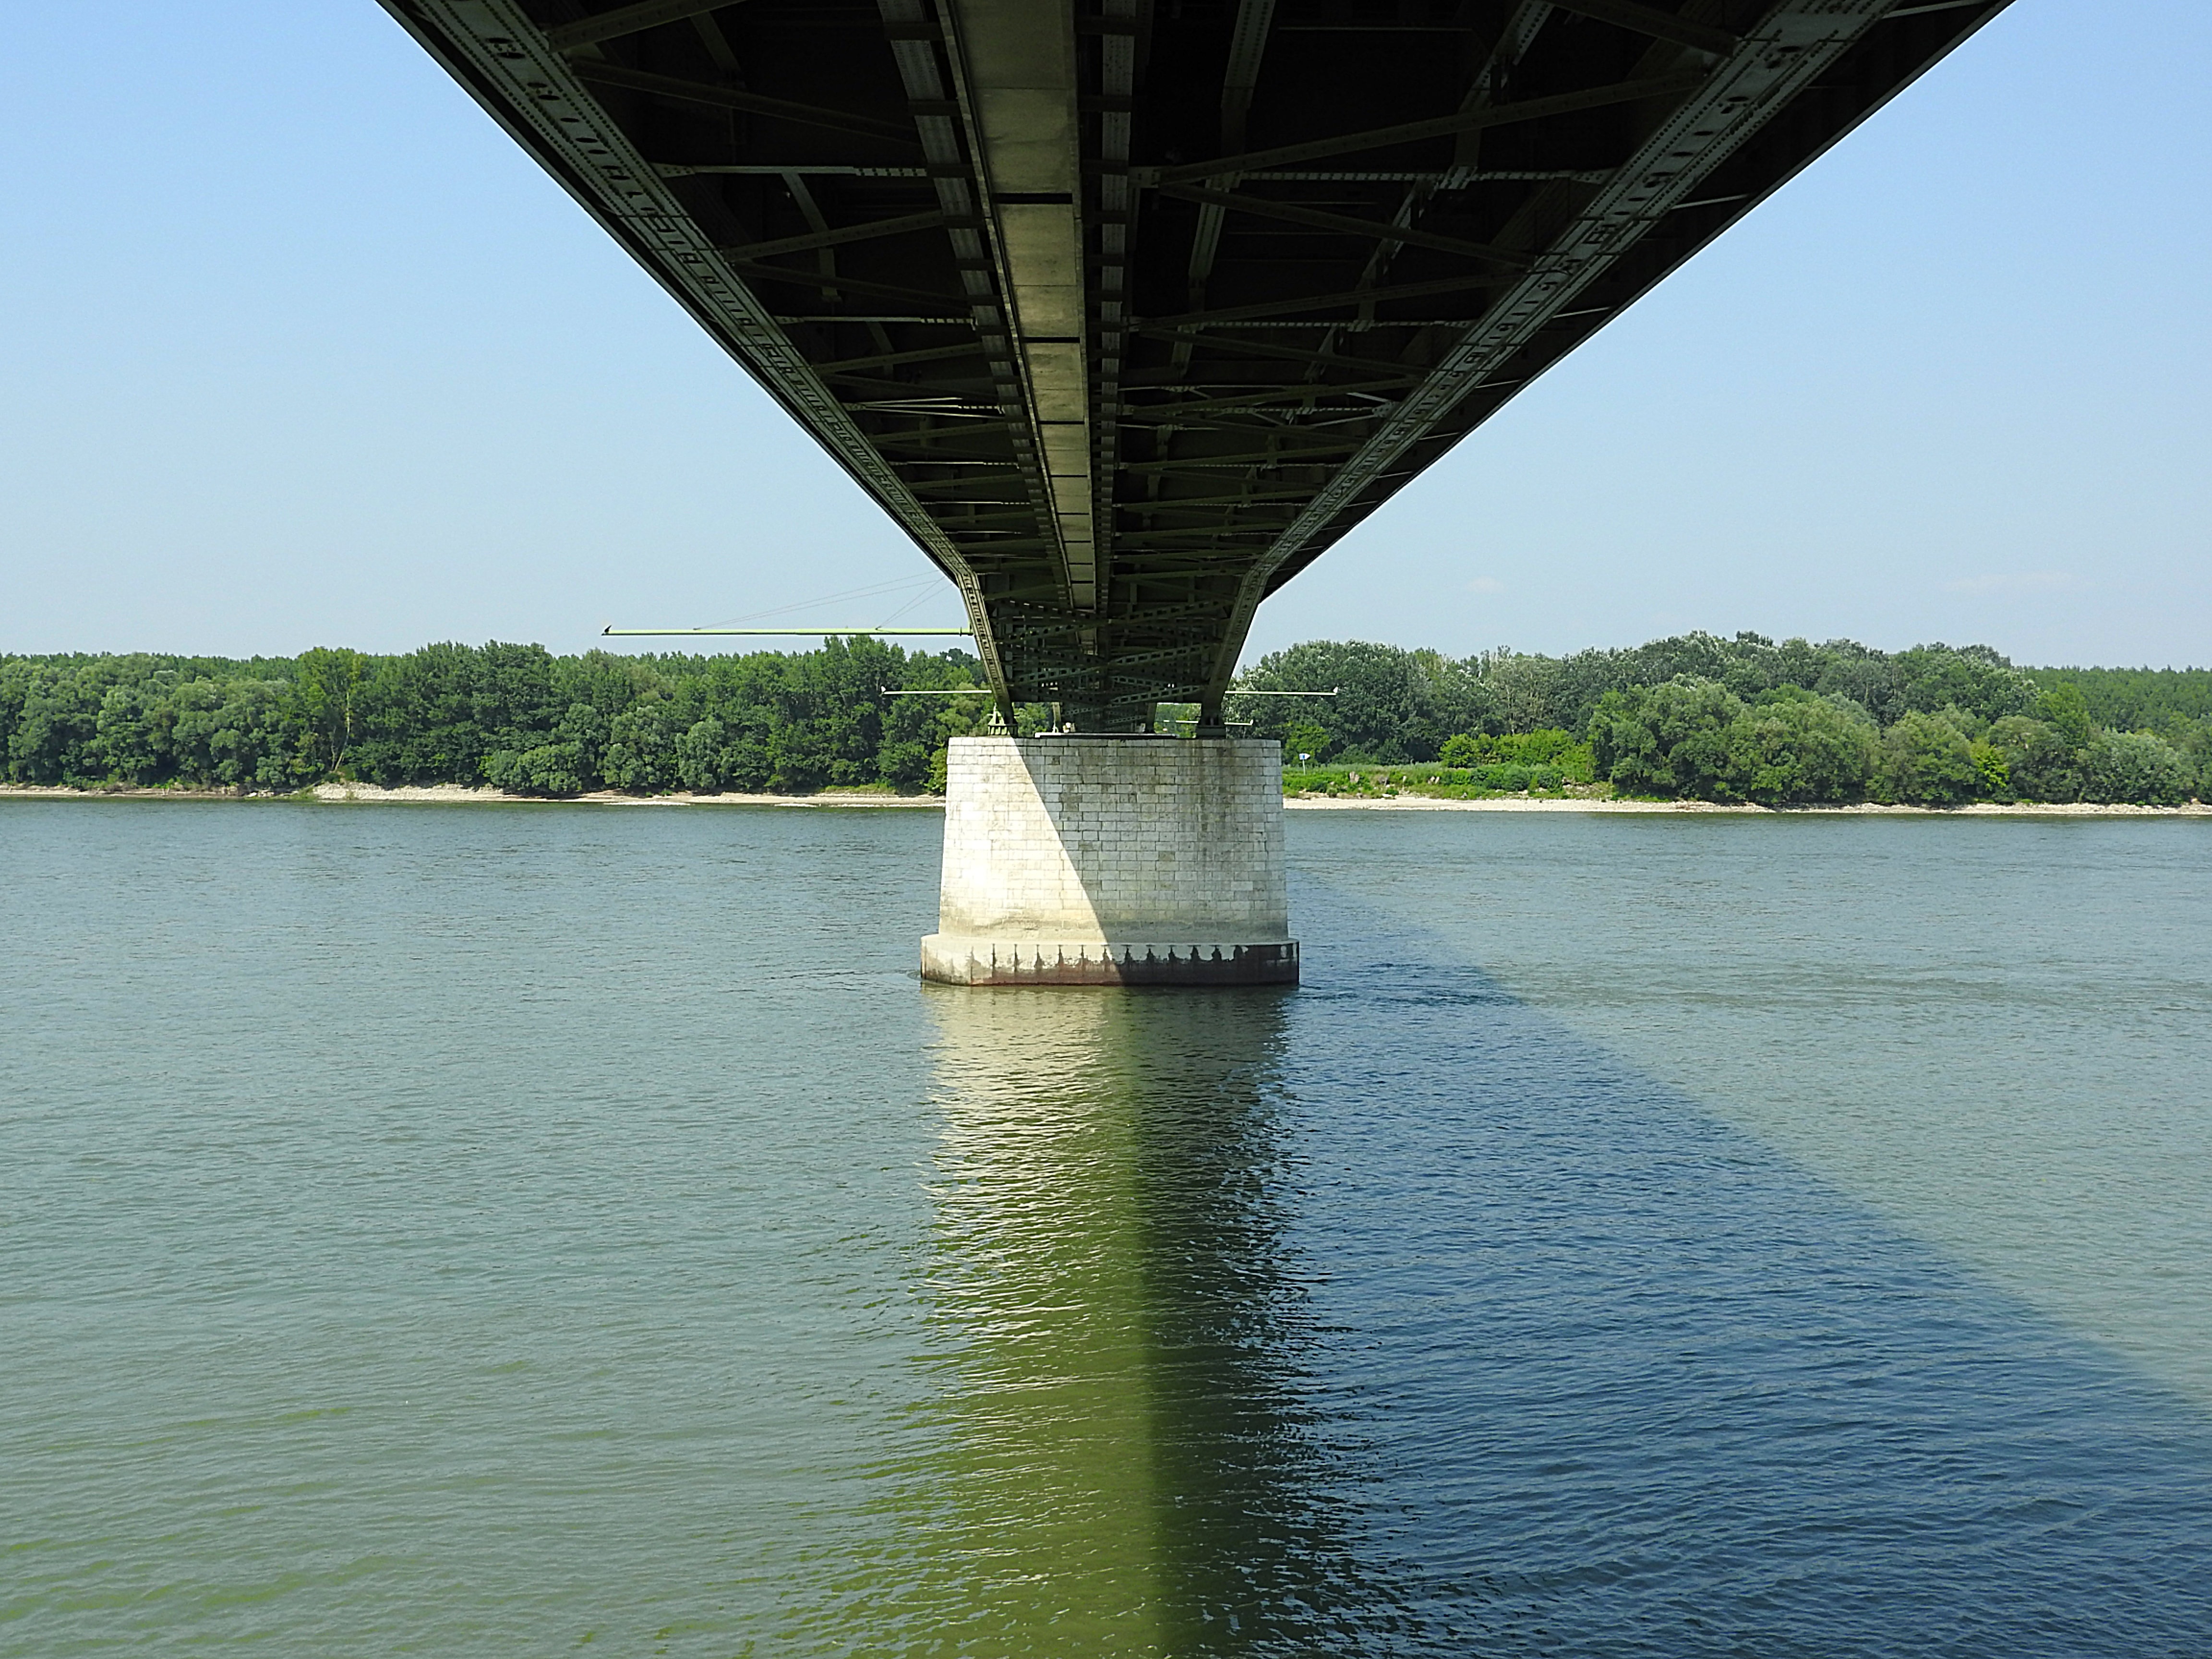
sea, water, bridge, reflection, reservoir, waterway, danube, infrastructure, bridge piers, danube bridge, nonbuilding structure